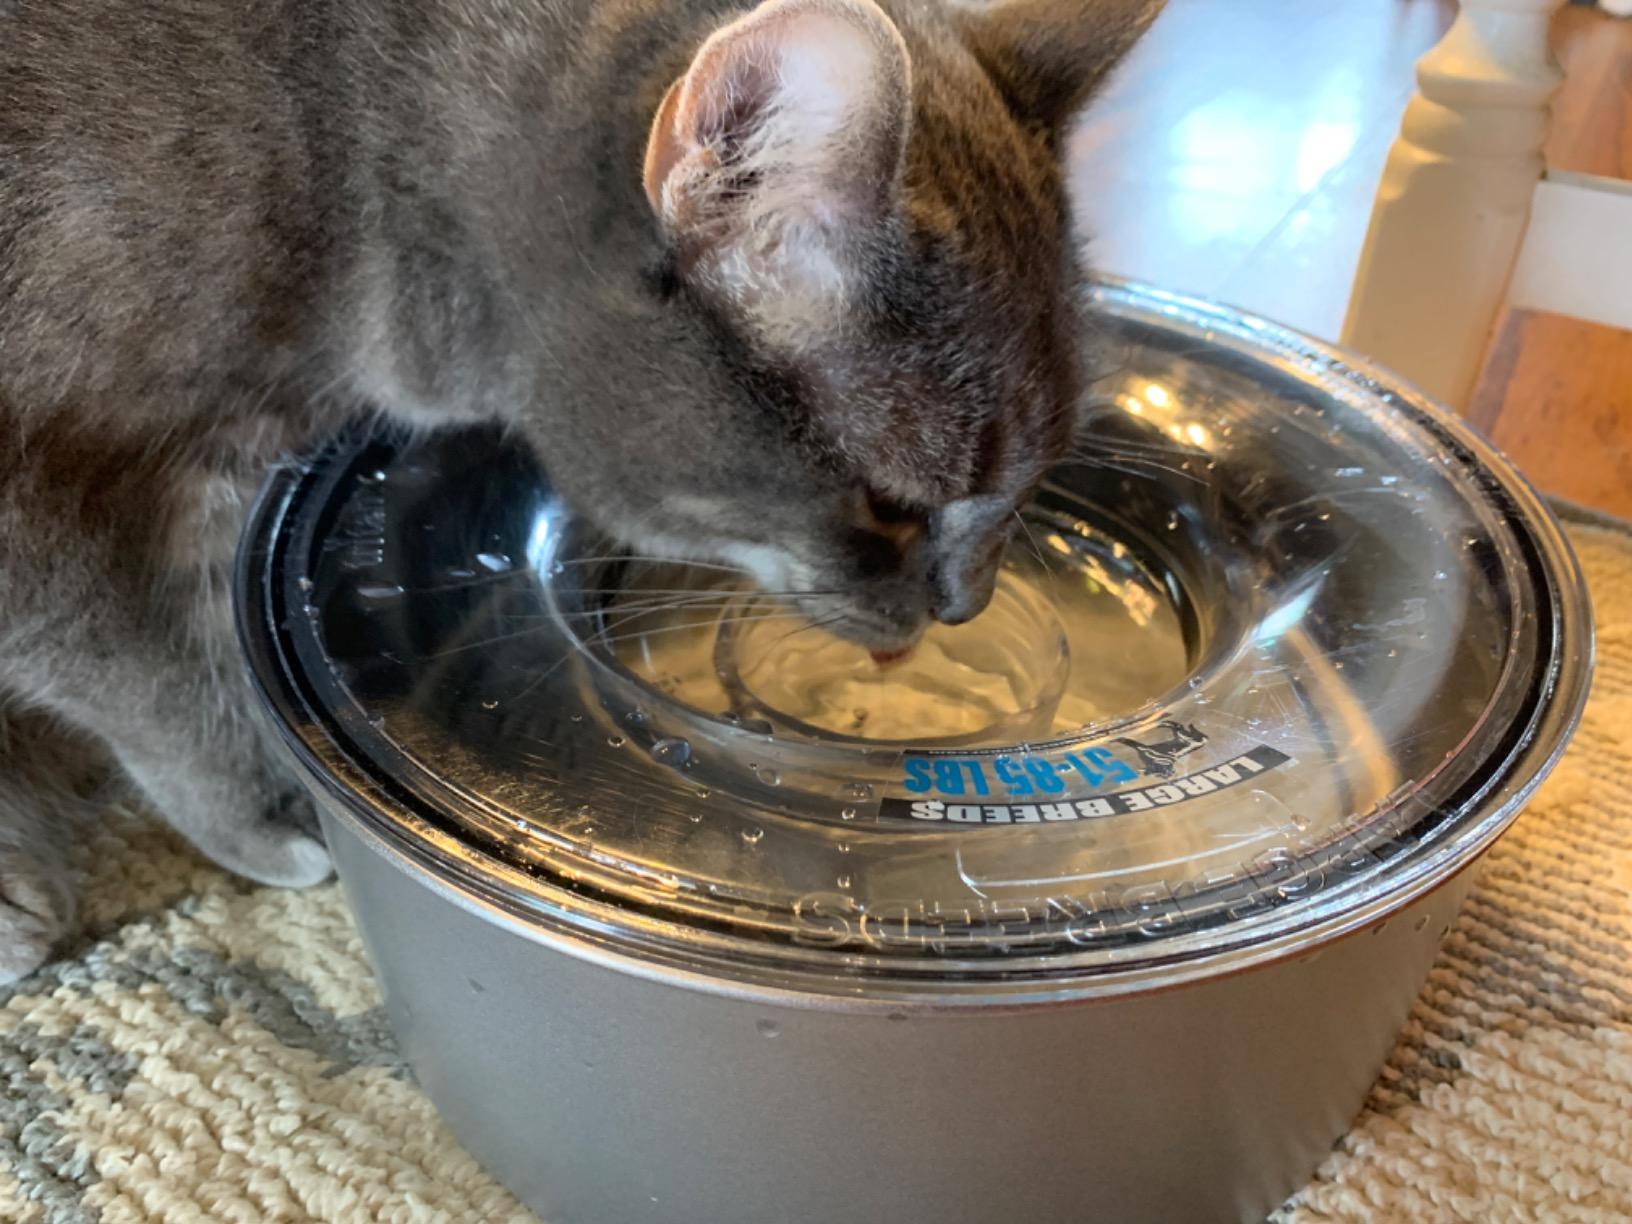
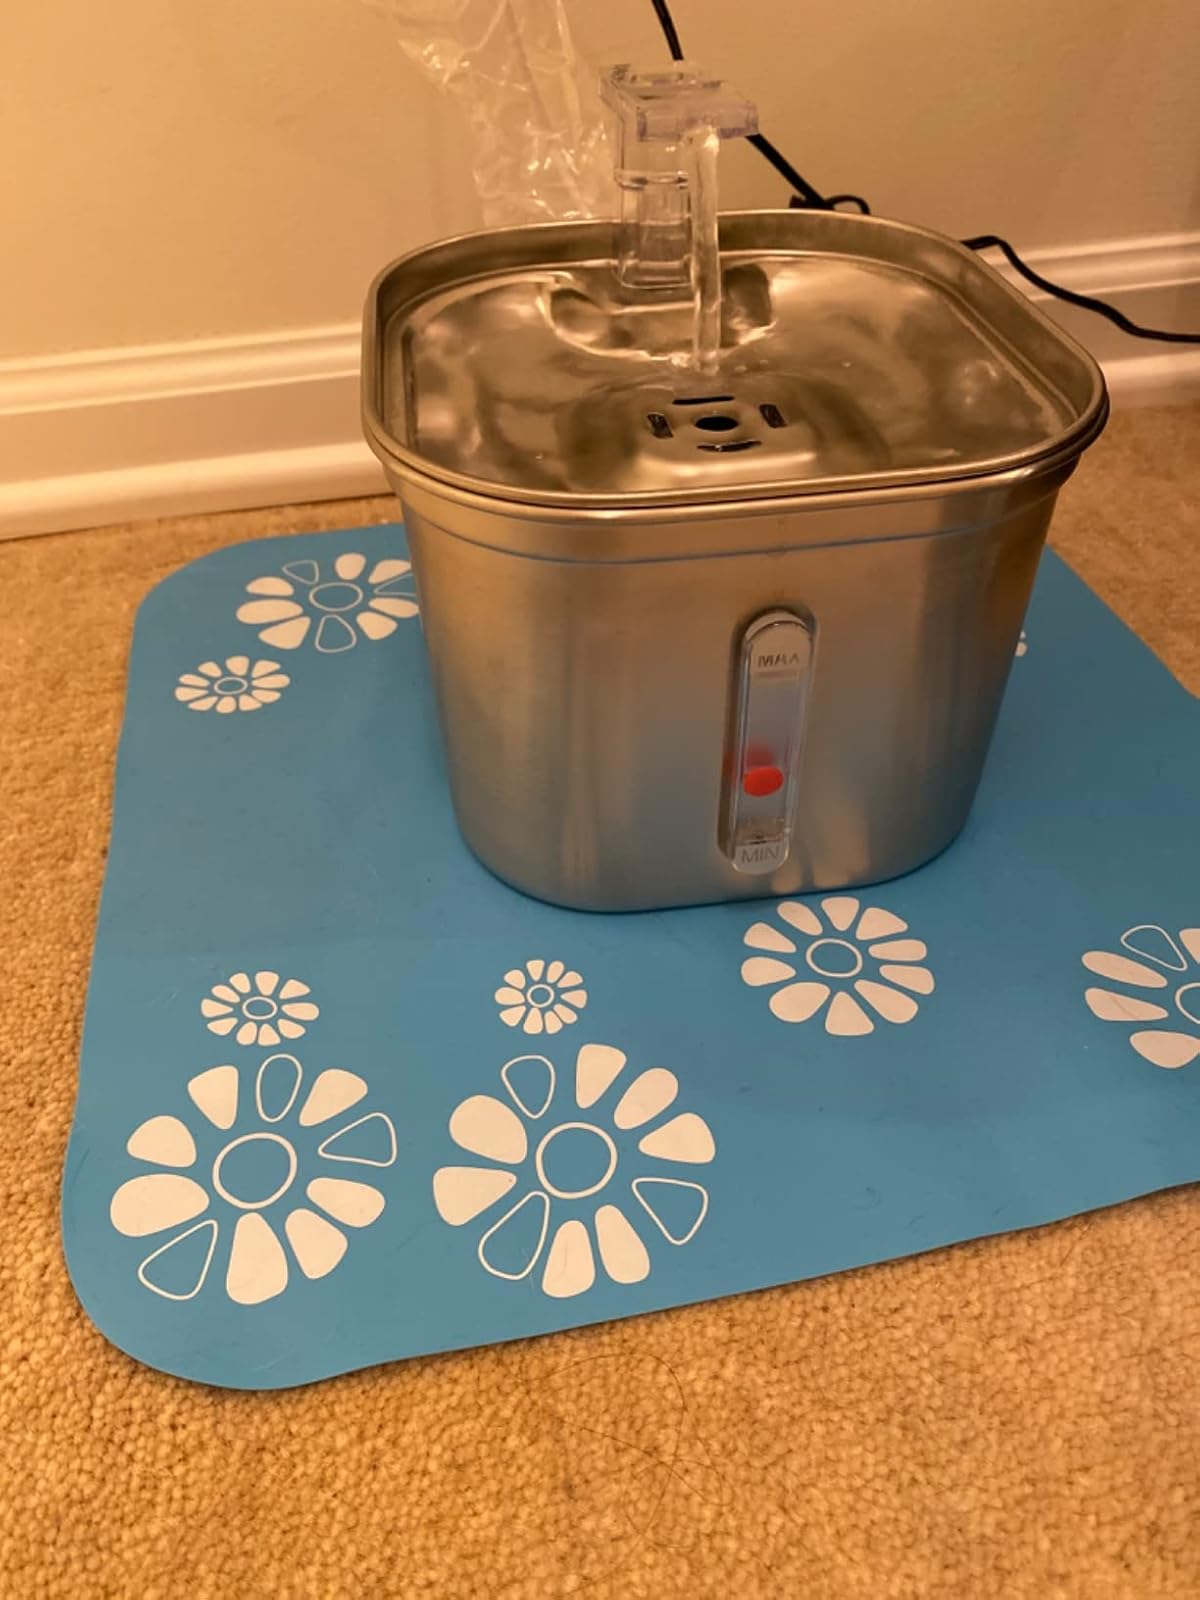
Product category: items_bowl
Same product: no